In Your House 9: International Incident

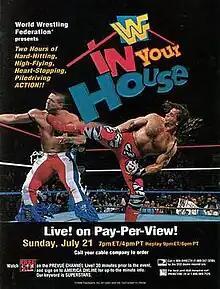
Promotional poster featuring The British Bulldog and Shawn Michaels

In Your House 9: International Incident was the ninth In Your House professional wrestling pay-per-view (PPV) event produced by the World Wrestling Federation (WWF, now WWE). The event took place on July 21, 1996, at General Motors Place in Vancouver, British Columbia, Canada. Six matches were held at the event, including one taped for "Free for All".